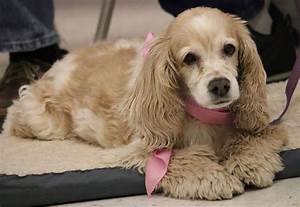
Label: cane